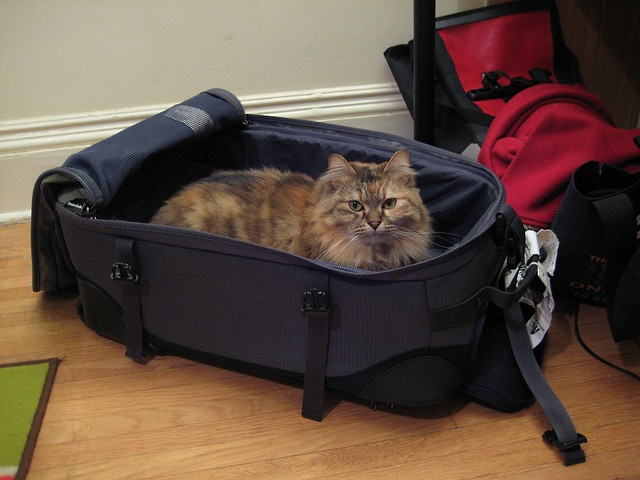
A long haired cat is sitting in an open suitcase.
A large fluffy cat sitting in a piece of luggage.
A cat lies down inside of a set of luggage
A cat is laying inside of an empty suitcase.
A cat sitting inside of an open suitcase.